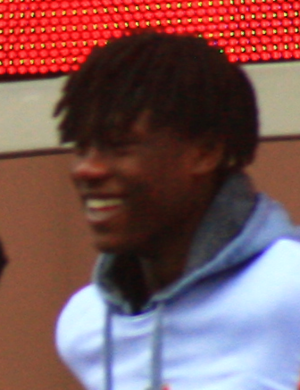
.....
Eduardo Camavinga, né le 10 novembre 2002 au Cabinda, est un footballeur français qui joue au poste de milieu de terrain au Stade rennais FC. Né en Angola, de nationalité congolaise et naturalisé français, il possède les trois nationalités.